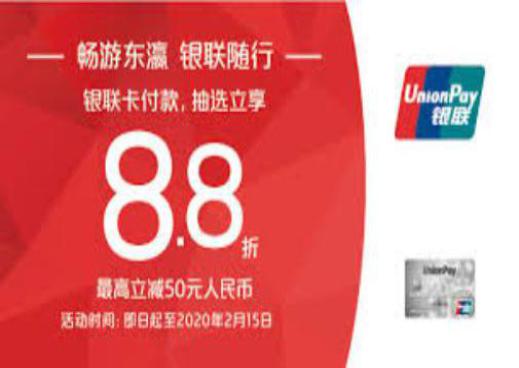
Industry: Others